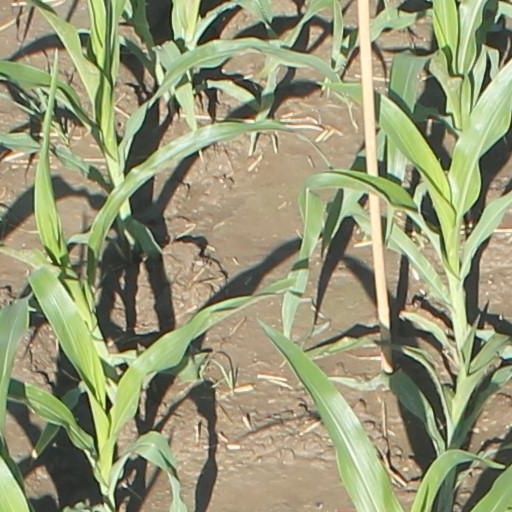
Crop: maize; corn